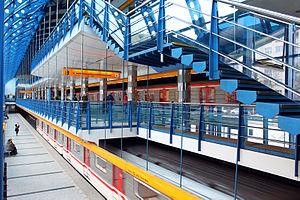
La ligne B du métro de Prague relie les stations Černý Most et Zličín. Chronologiquement, il s'agit de la troisième ligne du réseau à avoir vu le jour, en 1985. La ligne B est actuellement longue de 25,6 kilomètres et compte 24 stations.